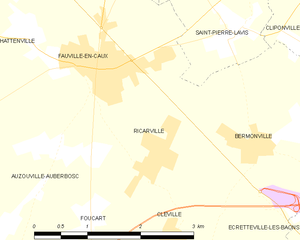
Carte des communes françaises Ricarville